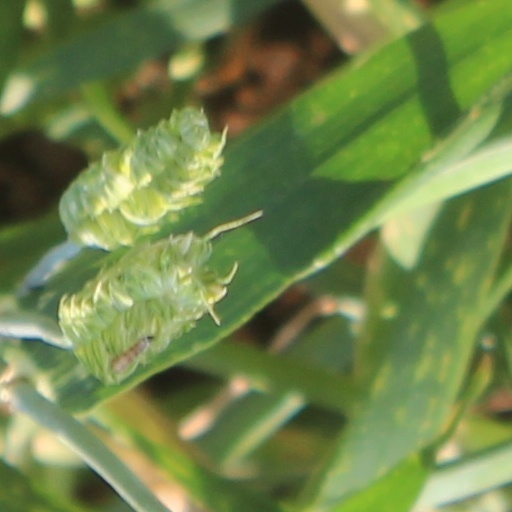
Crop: wheat